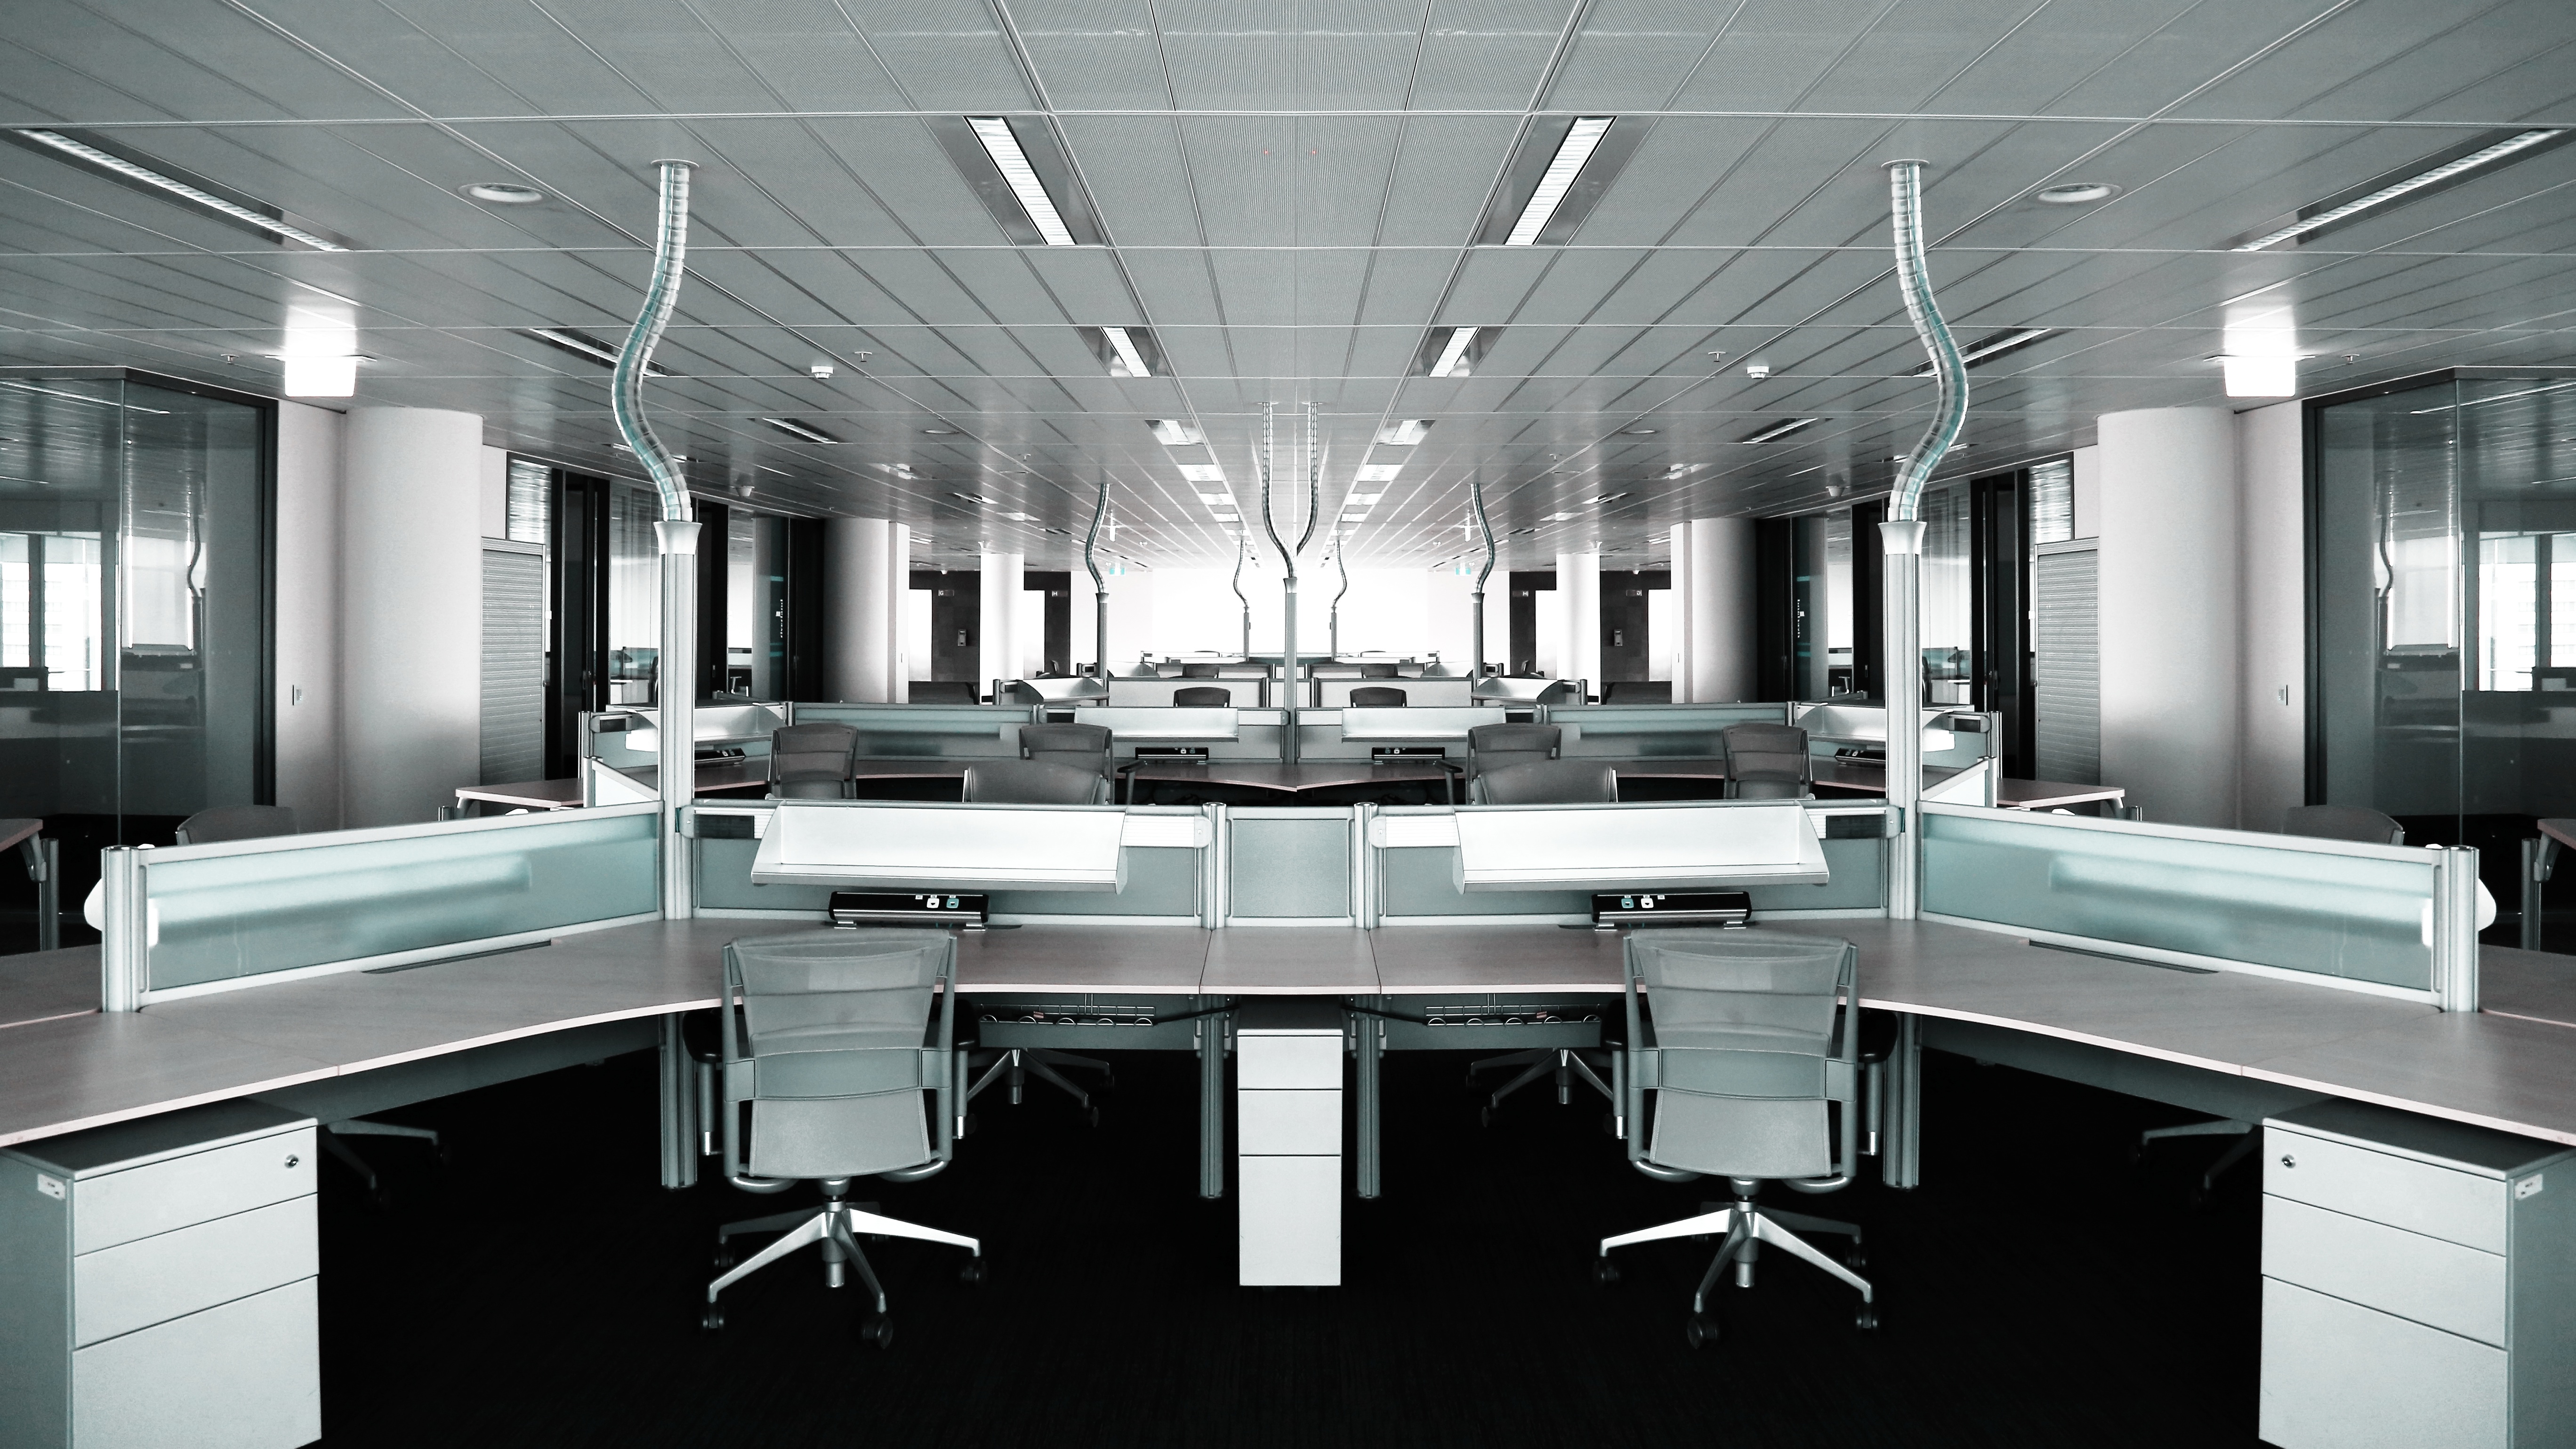
floor, home, ceiling, kitchen, room, lighting, countertop, interior design, design, estate